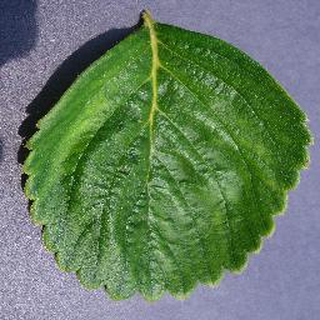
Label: healthy_strawberry